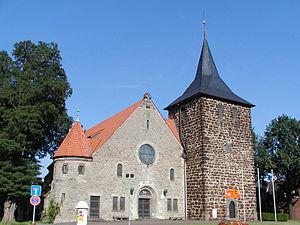
On appelle fer des marais des concrétions ou des bancs d’alluvions consolidées récentes ou fossiles, caractérisées par leur haute teneur en minerai de fer.